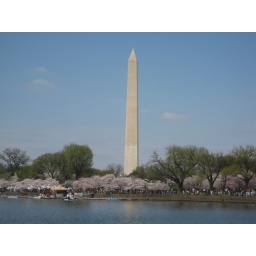
The sightlines whilst in the heart of all the monuments are clear as the blue sky. Awesome.